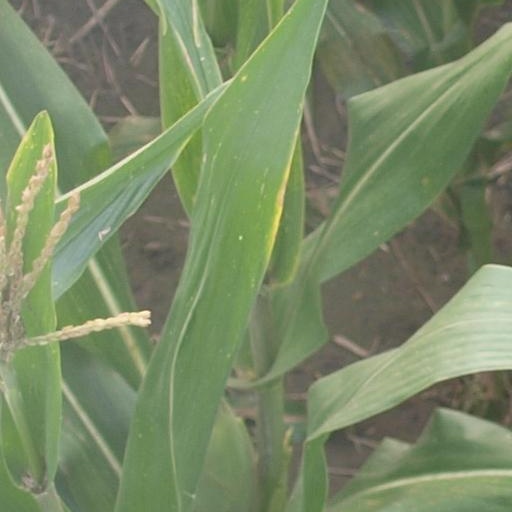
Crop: maize; corn